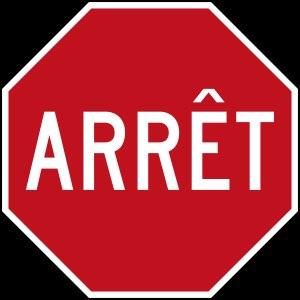
La plupart des panneaux utilisés en Amérique sont généralement influencés par le Manual on Uniform Traffic Control Devices, publié pour la première fois en 1935, ce qui reflète l'influence des États-Unis sur la région. Des pays situés sur d'autres continents utilisent eux aussi des panneaux inspirés du MUTCD, comme l'Australie, l'Indonésie, l'Irlande, le Japon, la Malaisie et la Nouvelle-Zélande. Ce sont également des pays où on roule du côté gauche de la route.